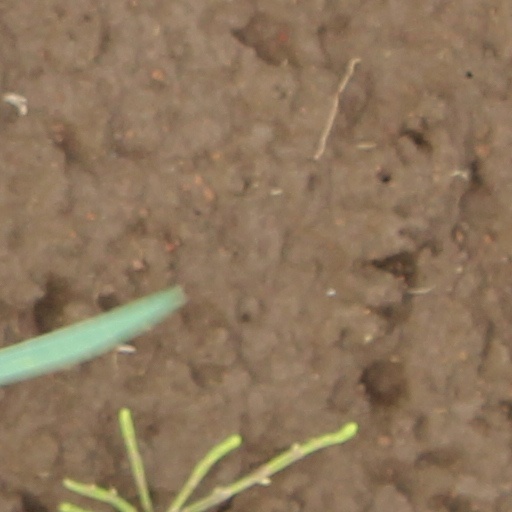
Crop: wheat